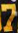
Number: 7